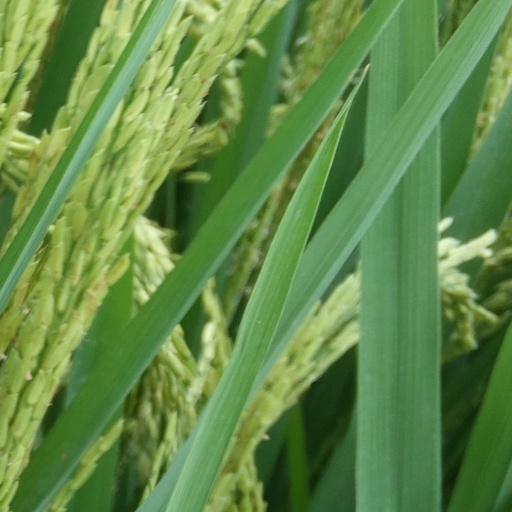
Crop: rice